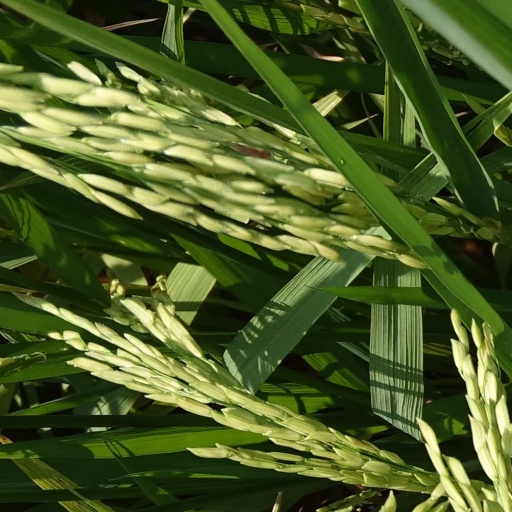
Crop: rice